Demilich (band)

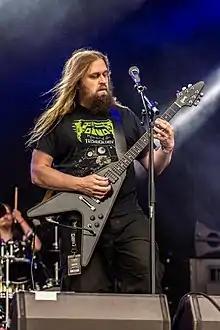
Antti Boman at Party.San 2017

Demilich is a Finnish death metal band, which formed in the early 1990s and consists of vocalist/guitarist Antti Boman, guitarist Aki Hytönen, bassist Ville Koistinen, and drummer Mikko Virnes. Their debut album, "Nespithe" (1993), features intricate death metal riffs with unusually low, guttural vocals in the vocal fry register. The album contains long, complicated song titles and unconventional lyrics which were written in code in the booklet.